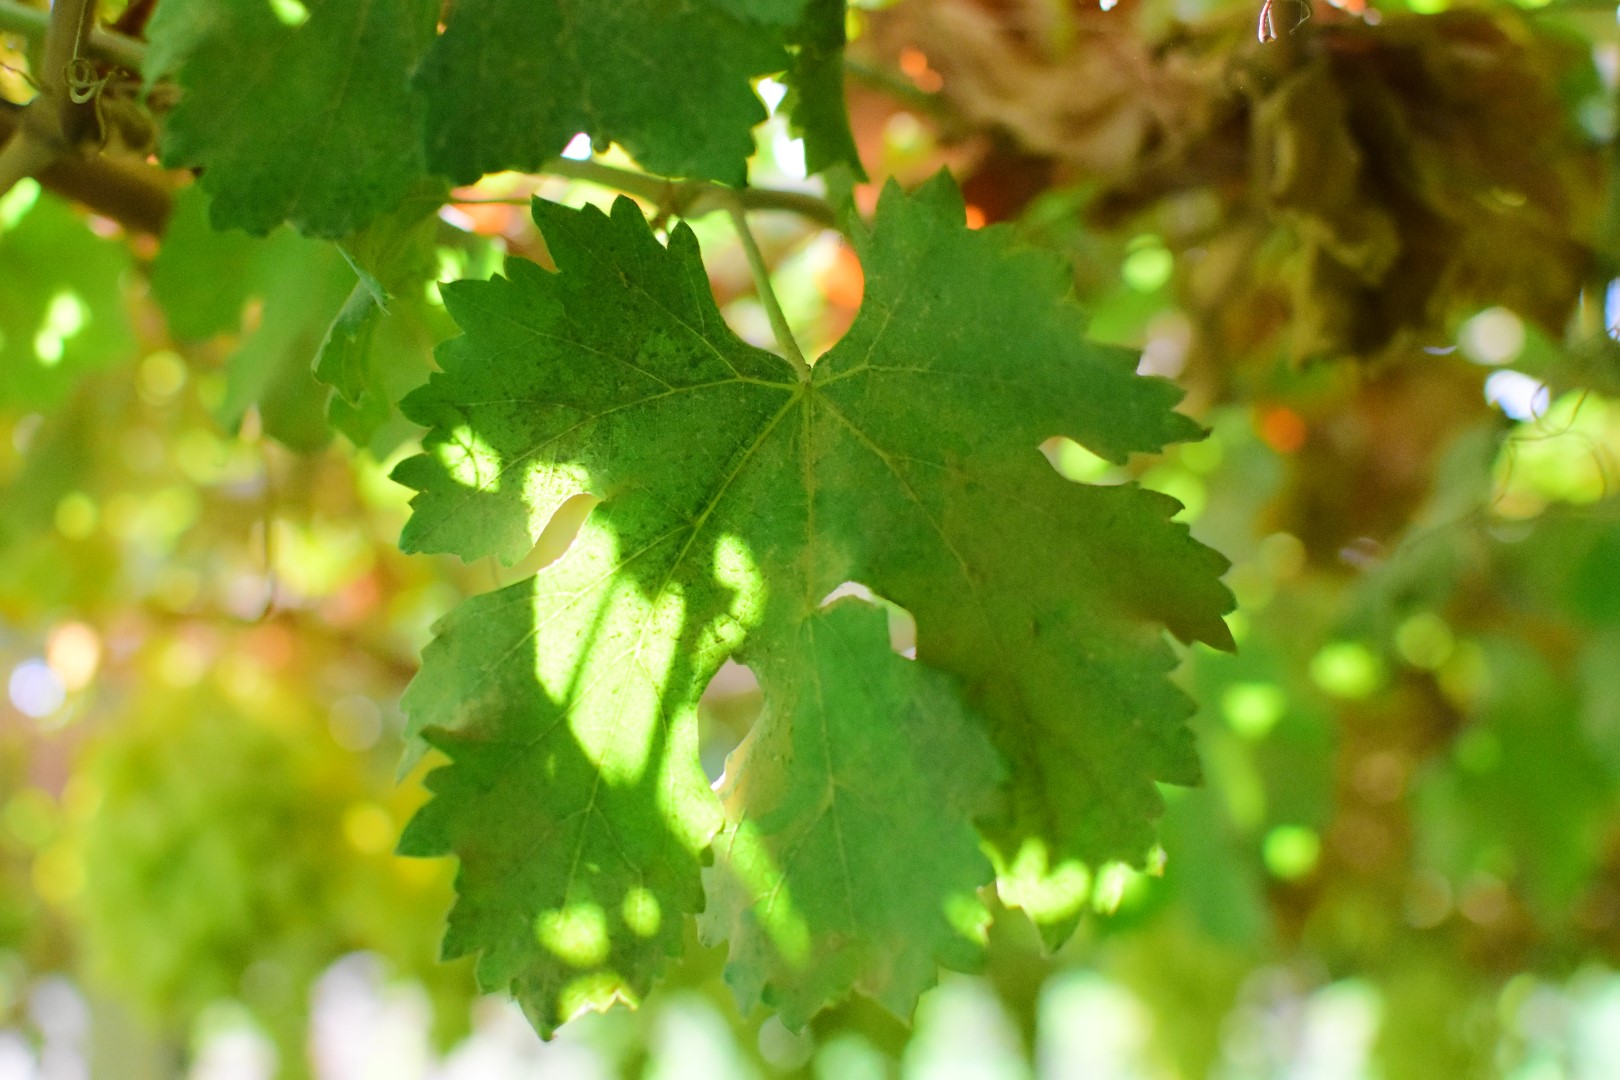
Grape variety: Deas Al-Annz